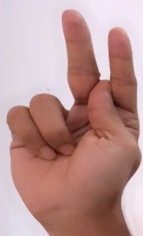
ASL sign: K